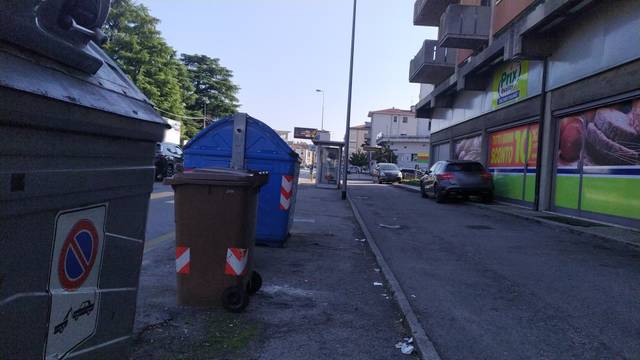
Region: Italy
Coordinates: 45.539, 11.52